Øystein Løseth

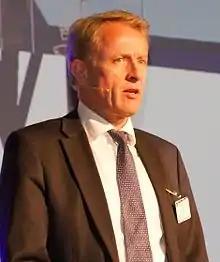

Øystein Løseth (born ) is the chairman of the board of Norwegian oil company Statoil. He was CEO of the Swedish state-owned energy company Vattenfall.